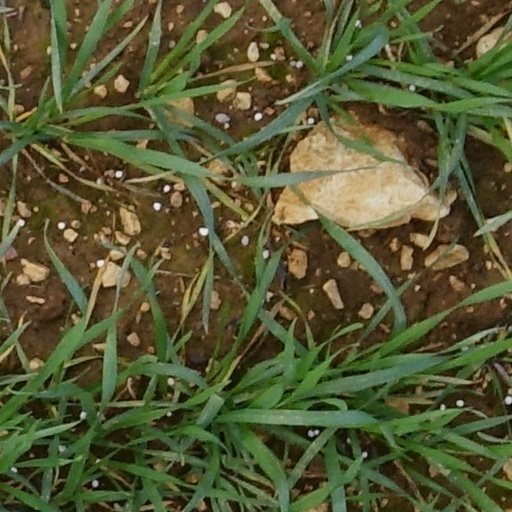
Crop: wheat